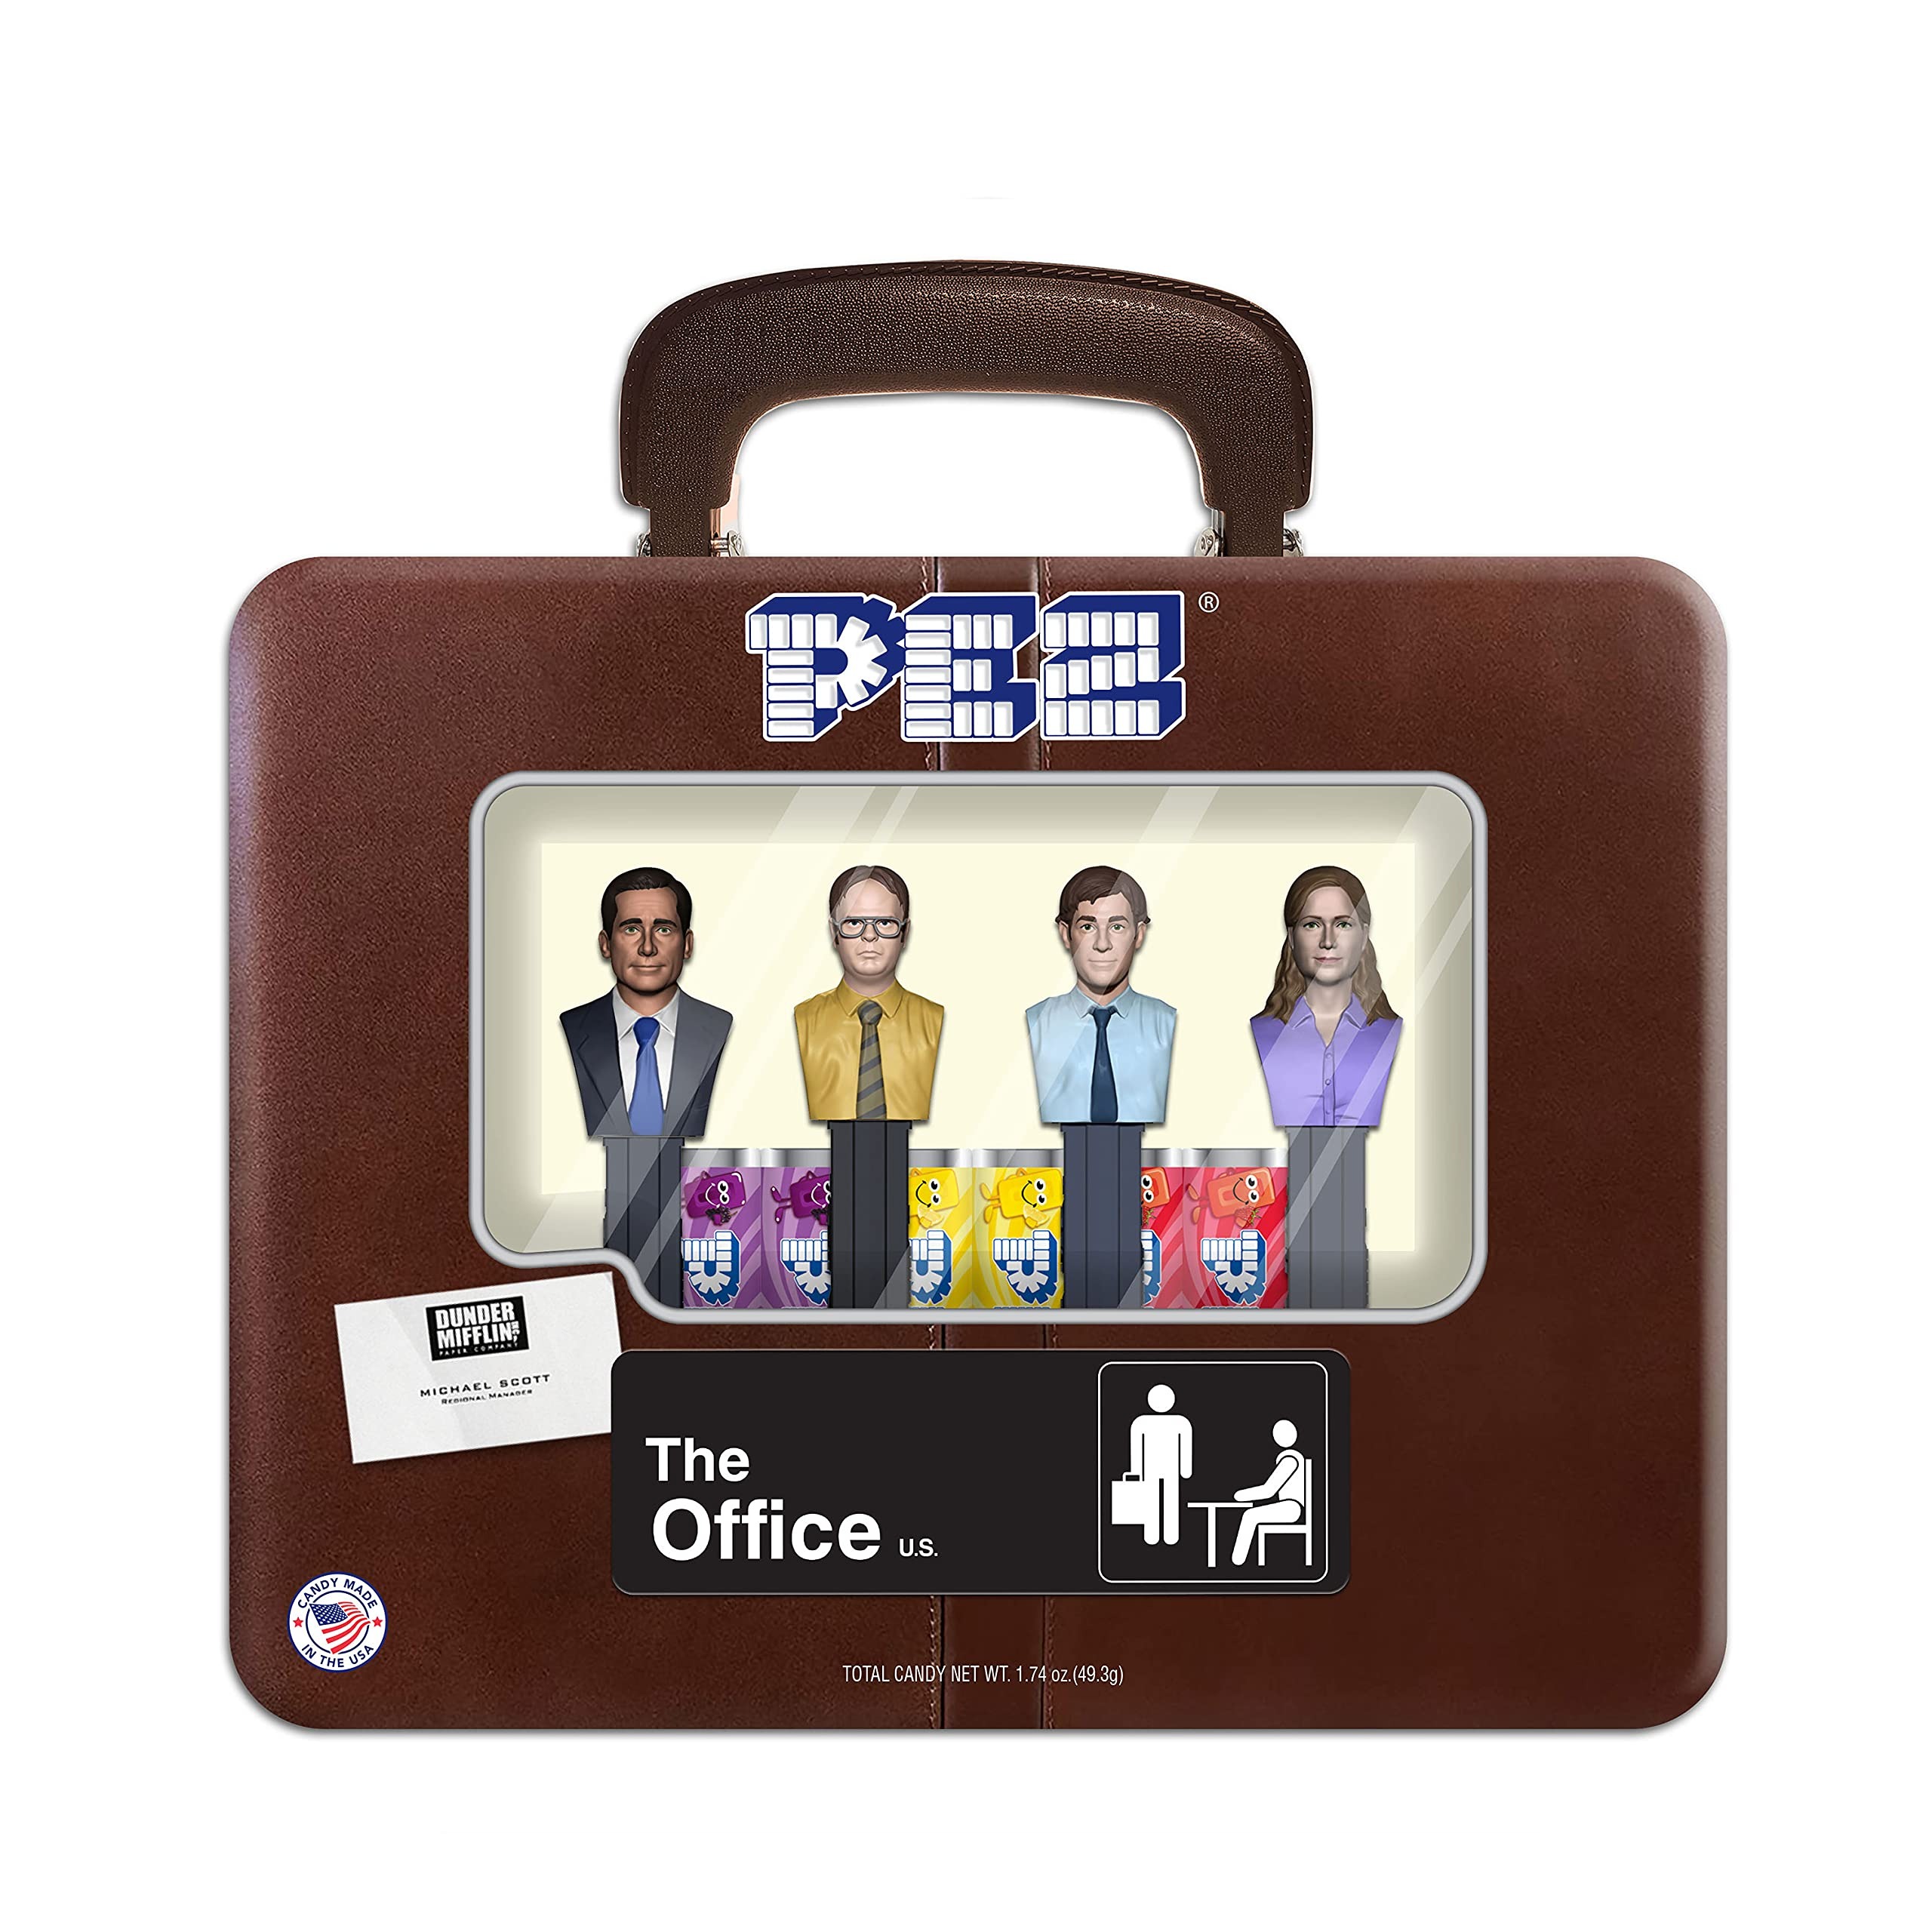
Item Name: Pez Candy The Office Gift Tin, Includes Michael Scott, Dwight Schrute, Jim Halpert, & Pam Beesley in Briefcase Style Tin + 6 Candies, Assorted Fruit
Bullet Point 1: FOUR DISPENSERS - Includes Michael Scott, Dwight Schrute, Jim Halpert, and Pam Beesley
Bullet Point 2: Product Note: Exposure to heat or sunlight may lead to melting/damage of product. Hence customers are expected to be available during the product delivery
Bullet Point 3: CANDY REFILLS INCLUDES- six Assorted Fruit PEZ Candy Refills includes
Bullet Point 4: CANDY MADE IN THE USA - PEZ Candy is made in the USA
Bullet Point 5: GLUTEN FREE- PEZ Candy is Peanut, Tree Nut, and Gluten Free.
Value: 1.74
Unit: Ounce

Price: 16.99